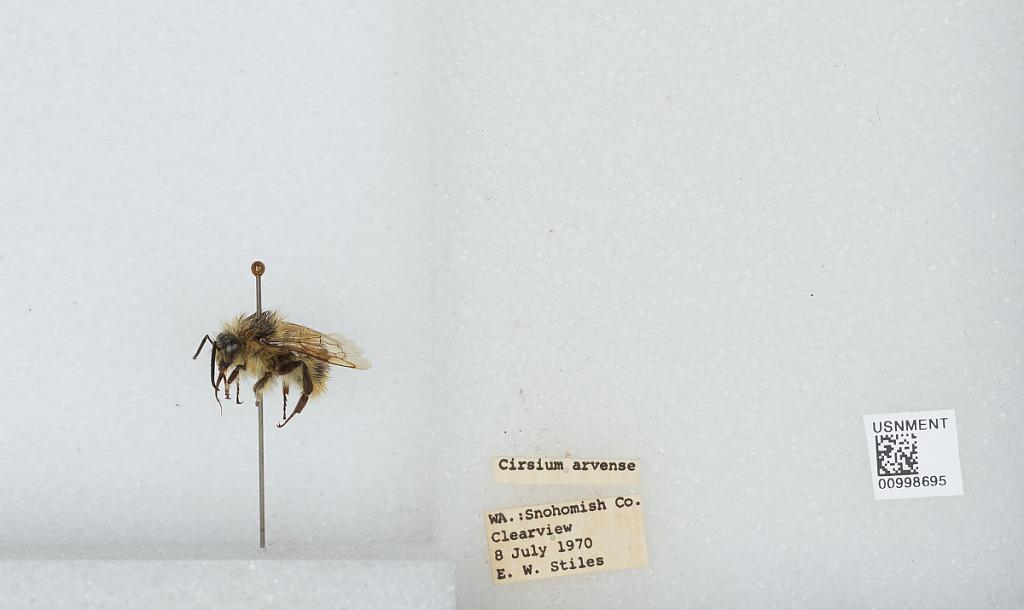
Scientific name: Bombus (Pyrobombus) mixtus Cresson
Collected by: E. Stiles
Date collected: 1970-7-8
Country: United States
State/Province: Washington
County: Snohomish
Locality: Clearview
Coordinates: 47.8292, -122.145